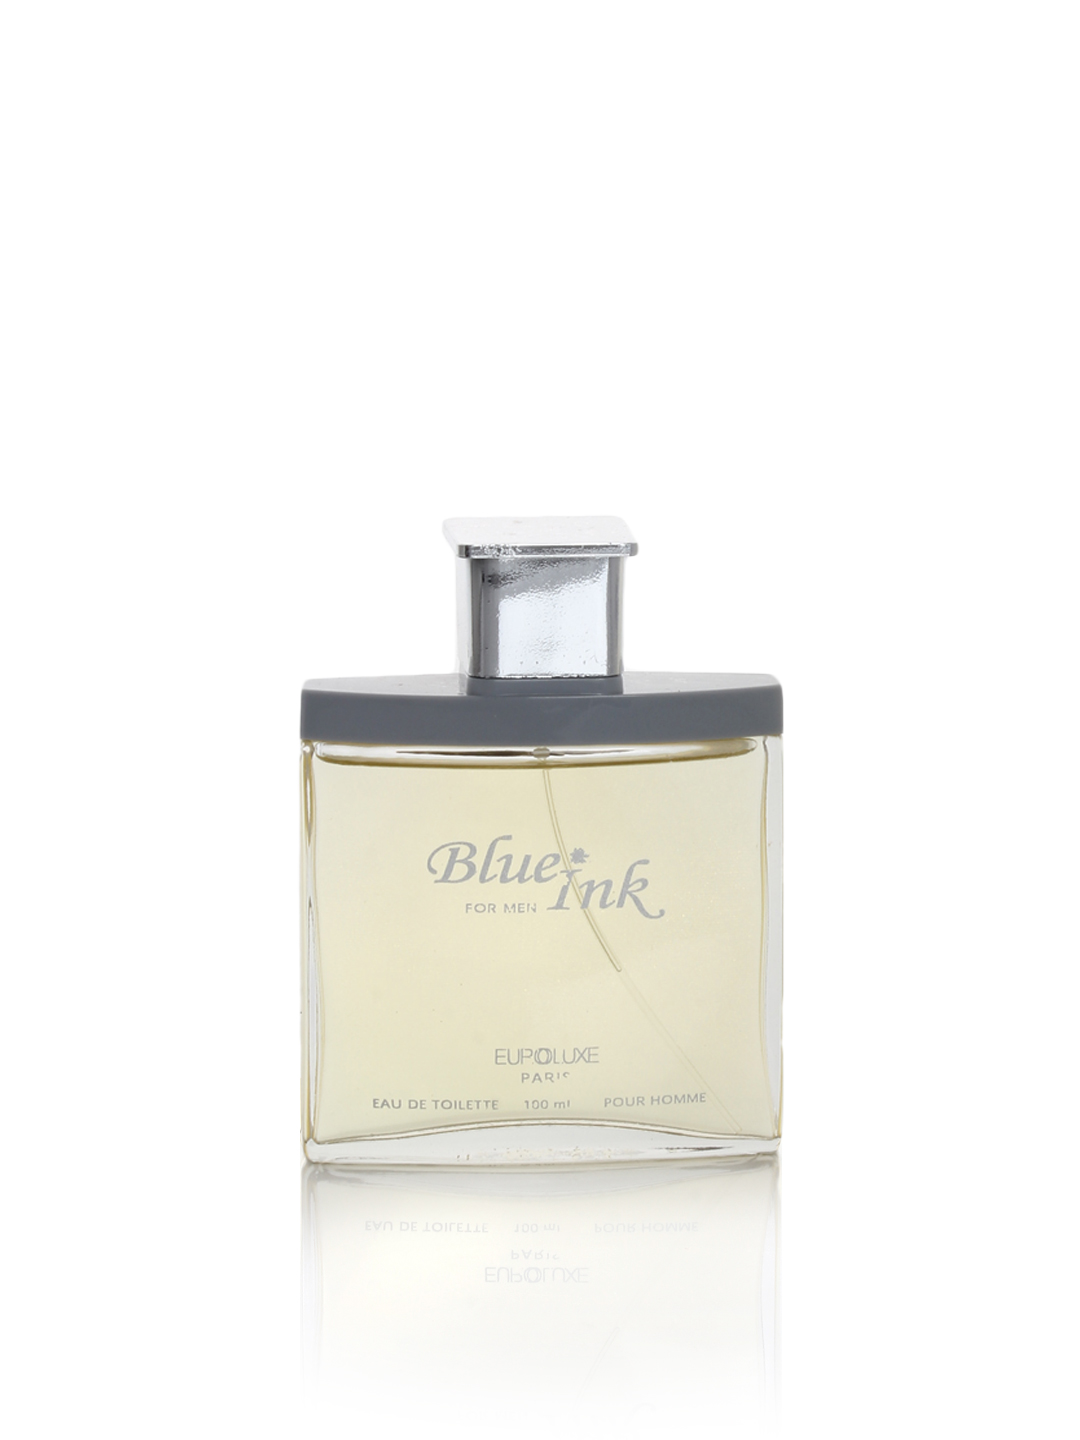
Euroluxe Men Blue Ink Perfume
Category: Personal Care / Fragrance / Perfume and Body Mist
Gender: Men
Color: White
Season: Spring 2017
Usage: Casual